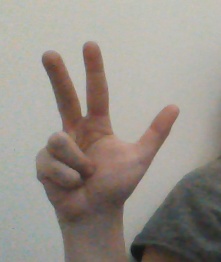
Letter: al